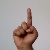
The image shows a hand gesture representing the letter 'D' in Indian Sign Language.